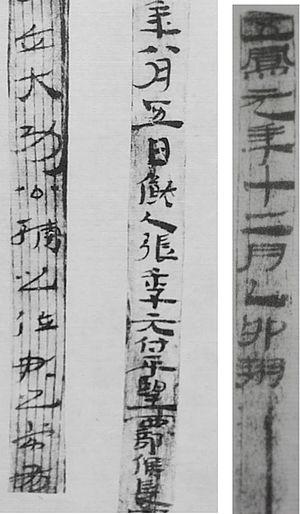
La dynastie Han régna sur la Chine de 206 av. J.-C. à 220 apr. J.-C. Deuxième des dynasties impériales, elle succéda à la dynastie Qin et fut suivie de la période des Trois Royaumes.